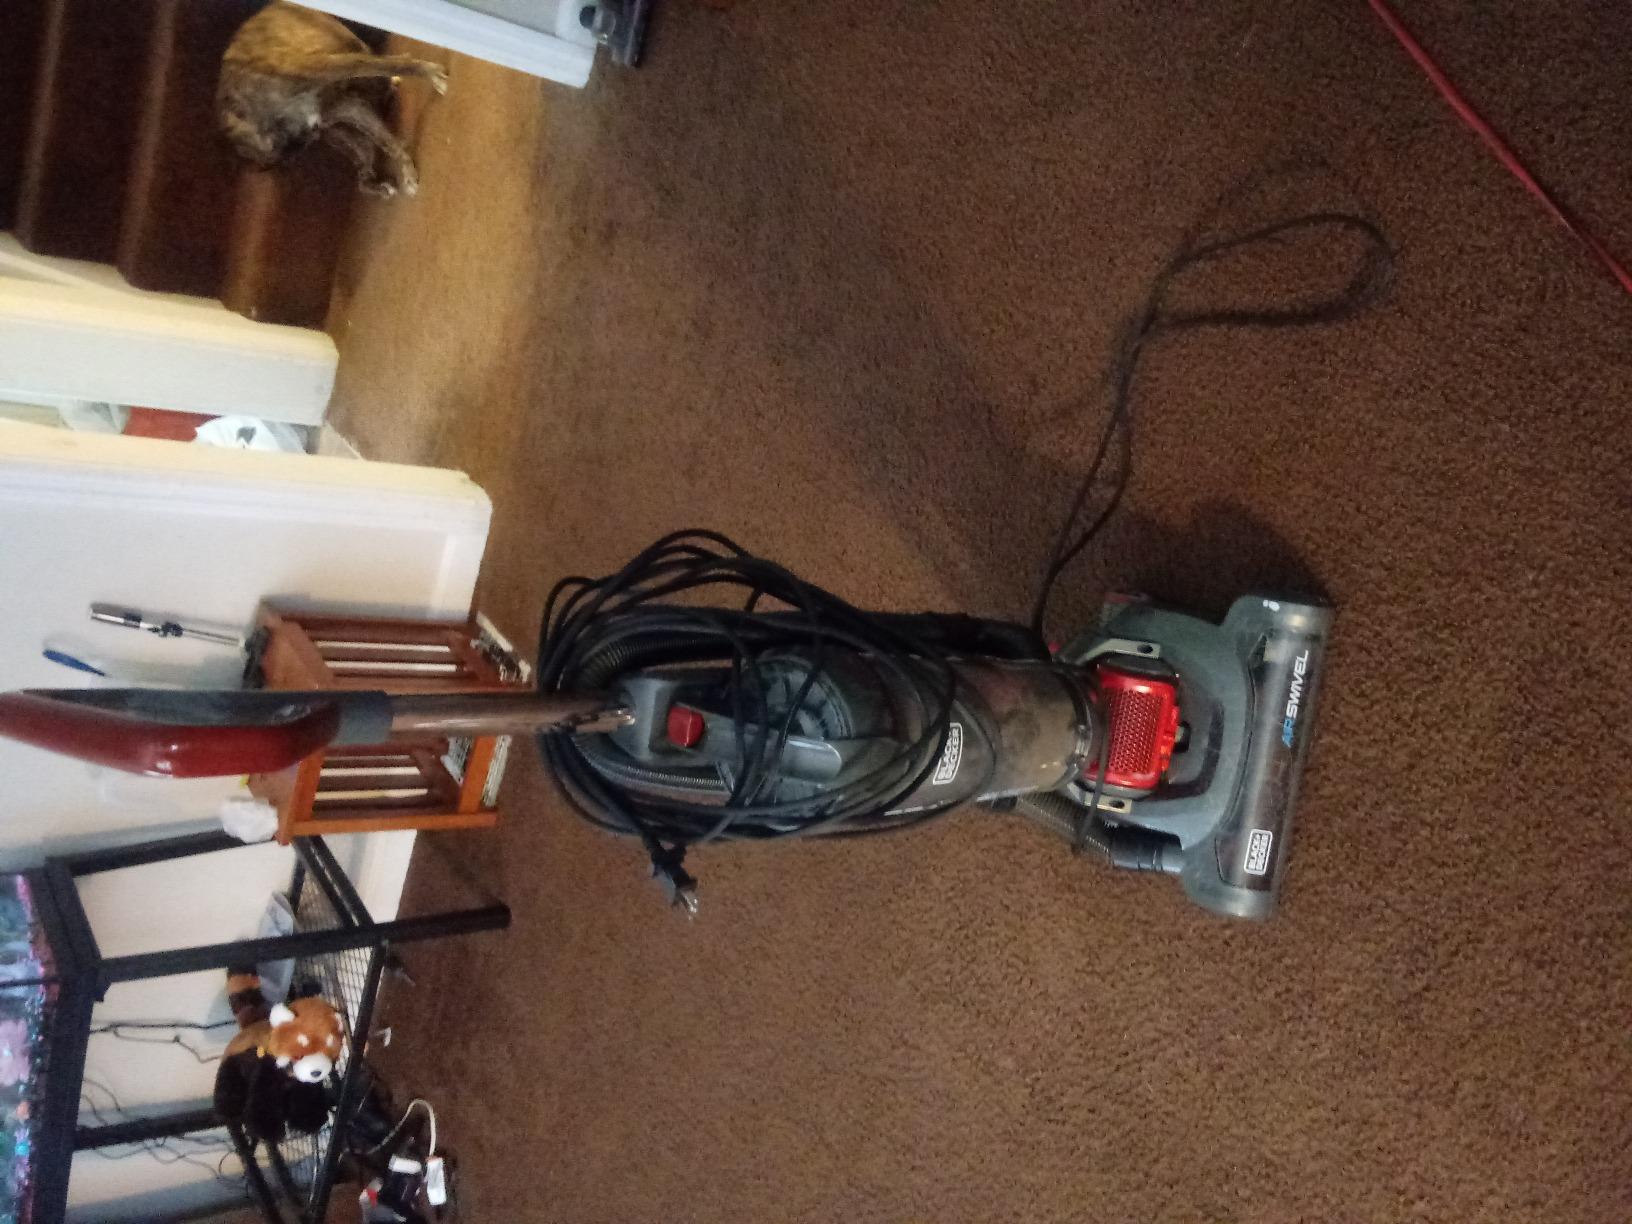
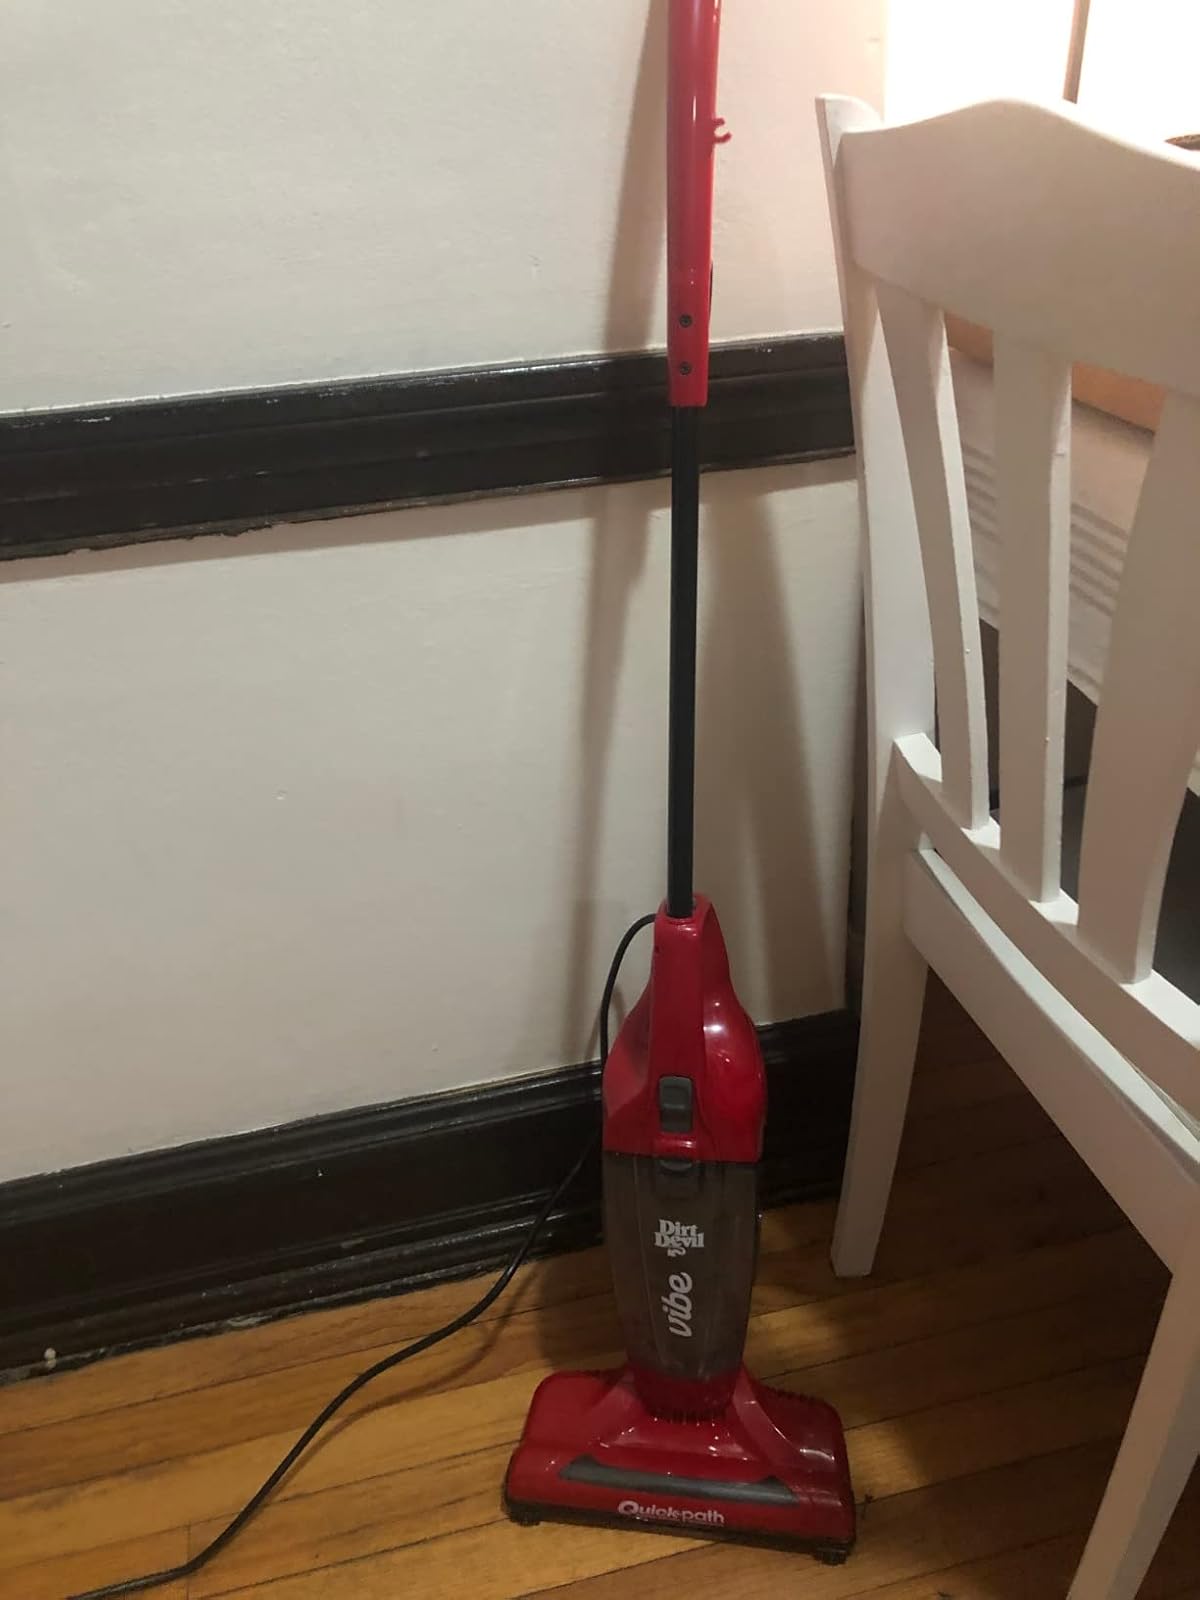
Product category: items_vacuum
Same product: no